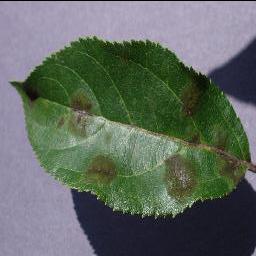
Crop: apple
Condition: scab